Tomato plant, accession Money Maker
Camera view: bottom (45 deg); turntable rotation: 300 degrees
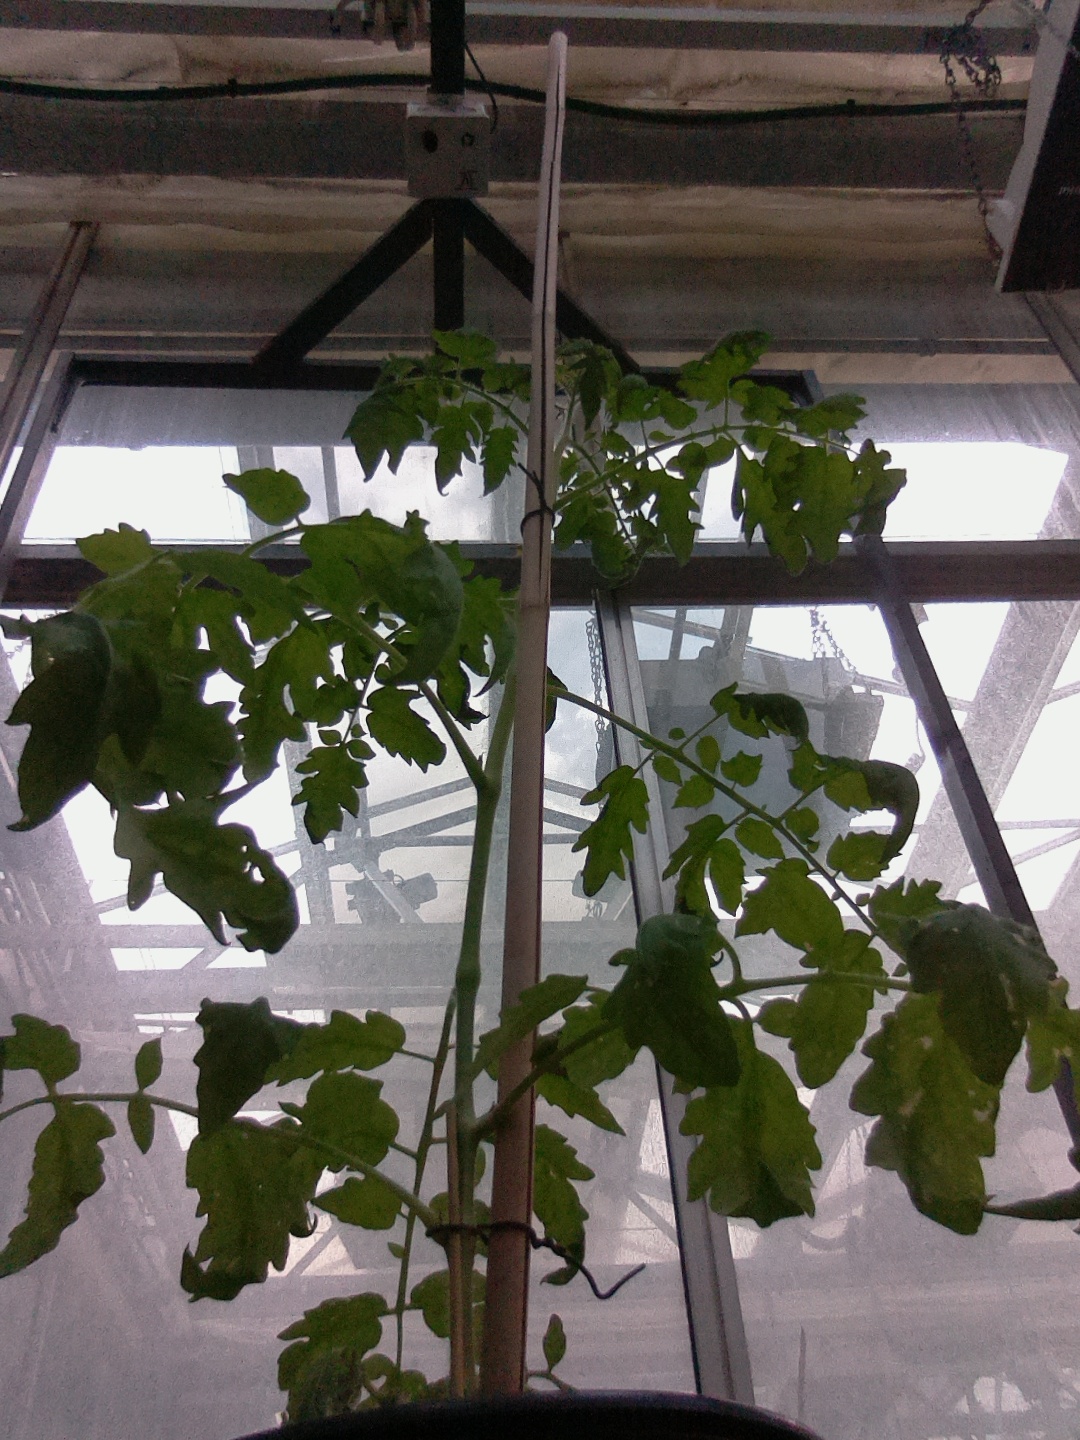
BBCH growth stage 60: First flowers open